Baroque architecture in Portugal

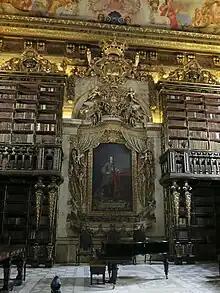
“Talha Dourada” gilded woodcarving. Biblioteca Joanina 1717–1728, University of Coimbra

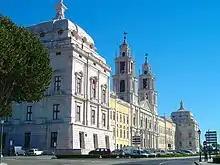
Palace of Mafra, Mafra.

After the end of the restoration of independence war, and past the crisis of succession between Afonso VI and Pedro II, Portugal was ready for the international Baroque. It started gradually, changing the Mannerist model, trying to animate and modernise the new buildings, using the centred plant and some decoration, such as in the Church of Santa Engrácia in Lisbon, designed by João Nunes Tinoco and João Antunes.